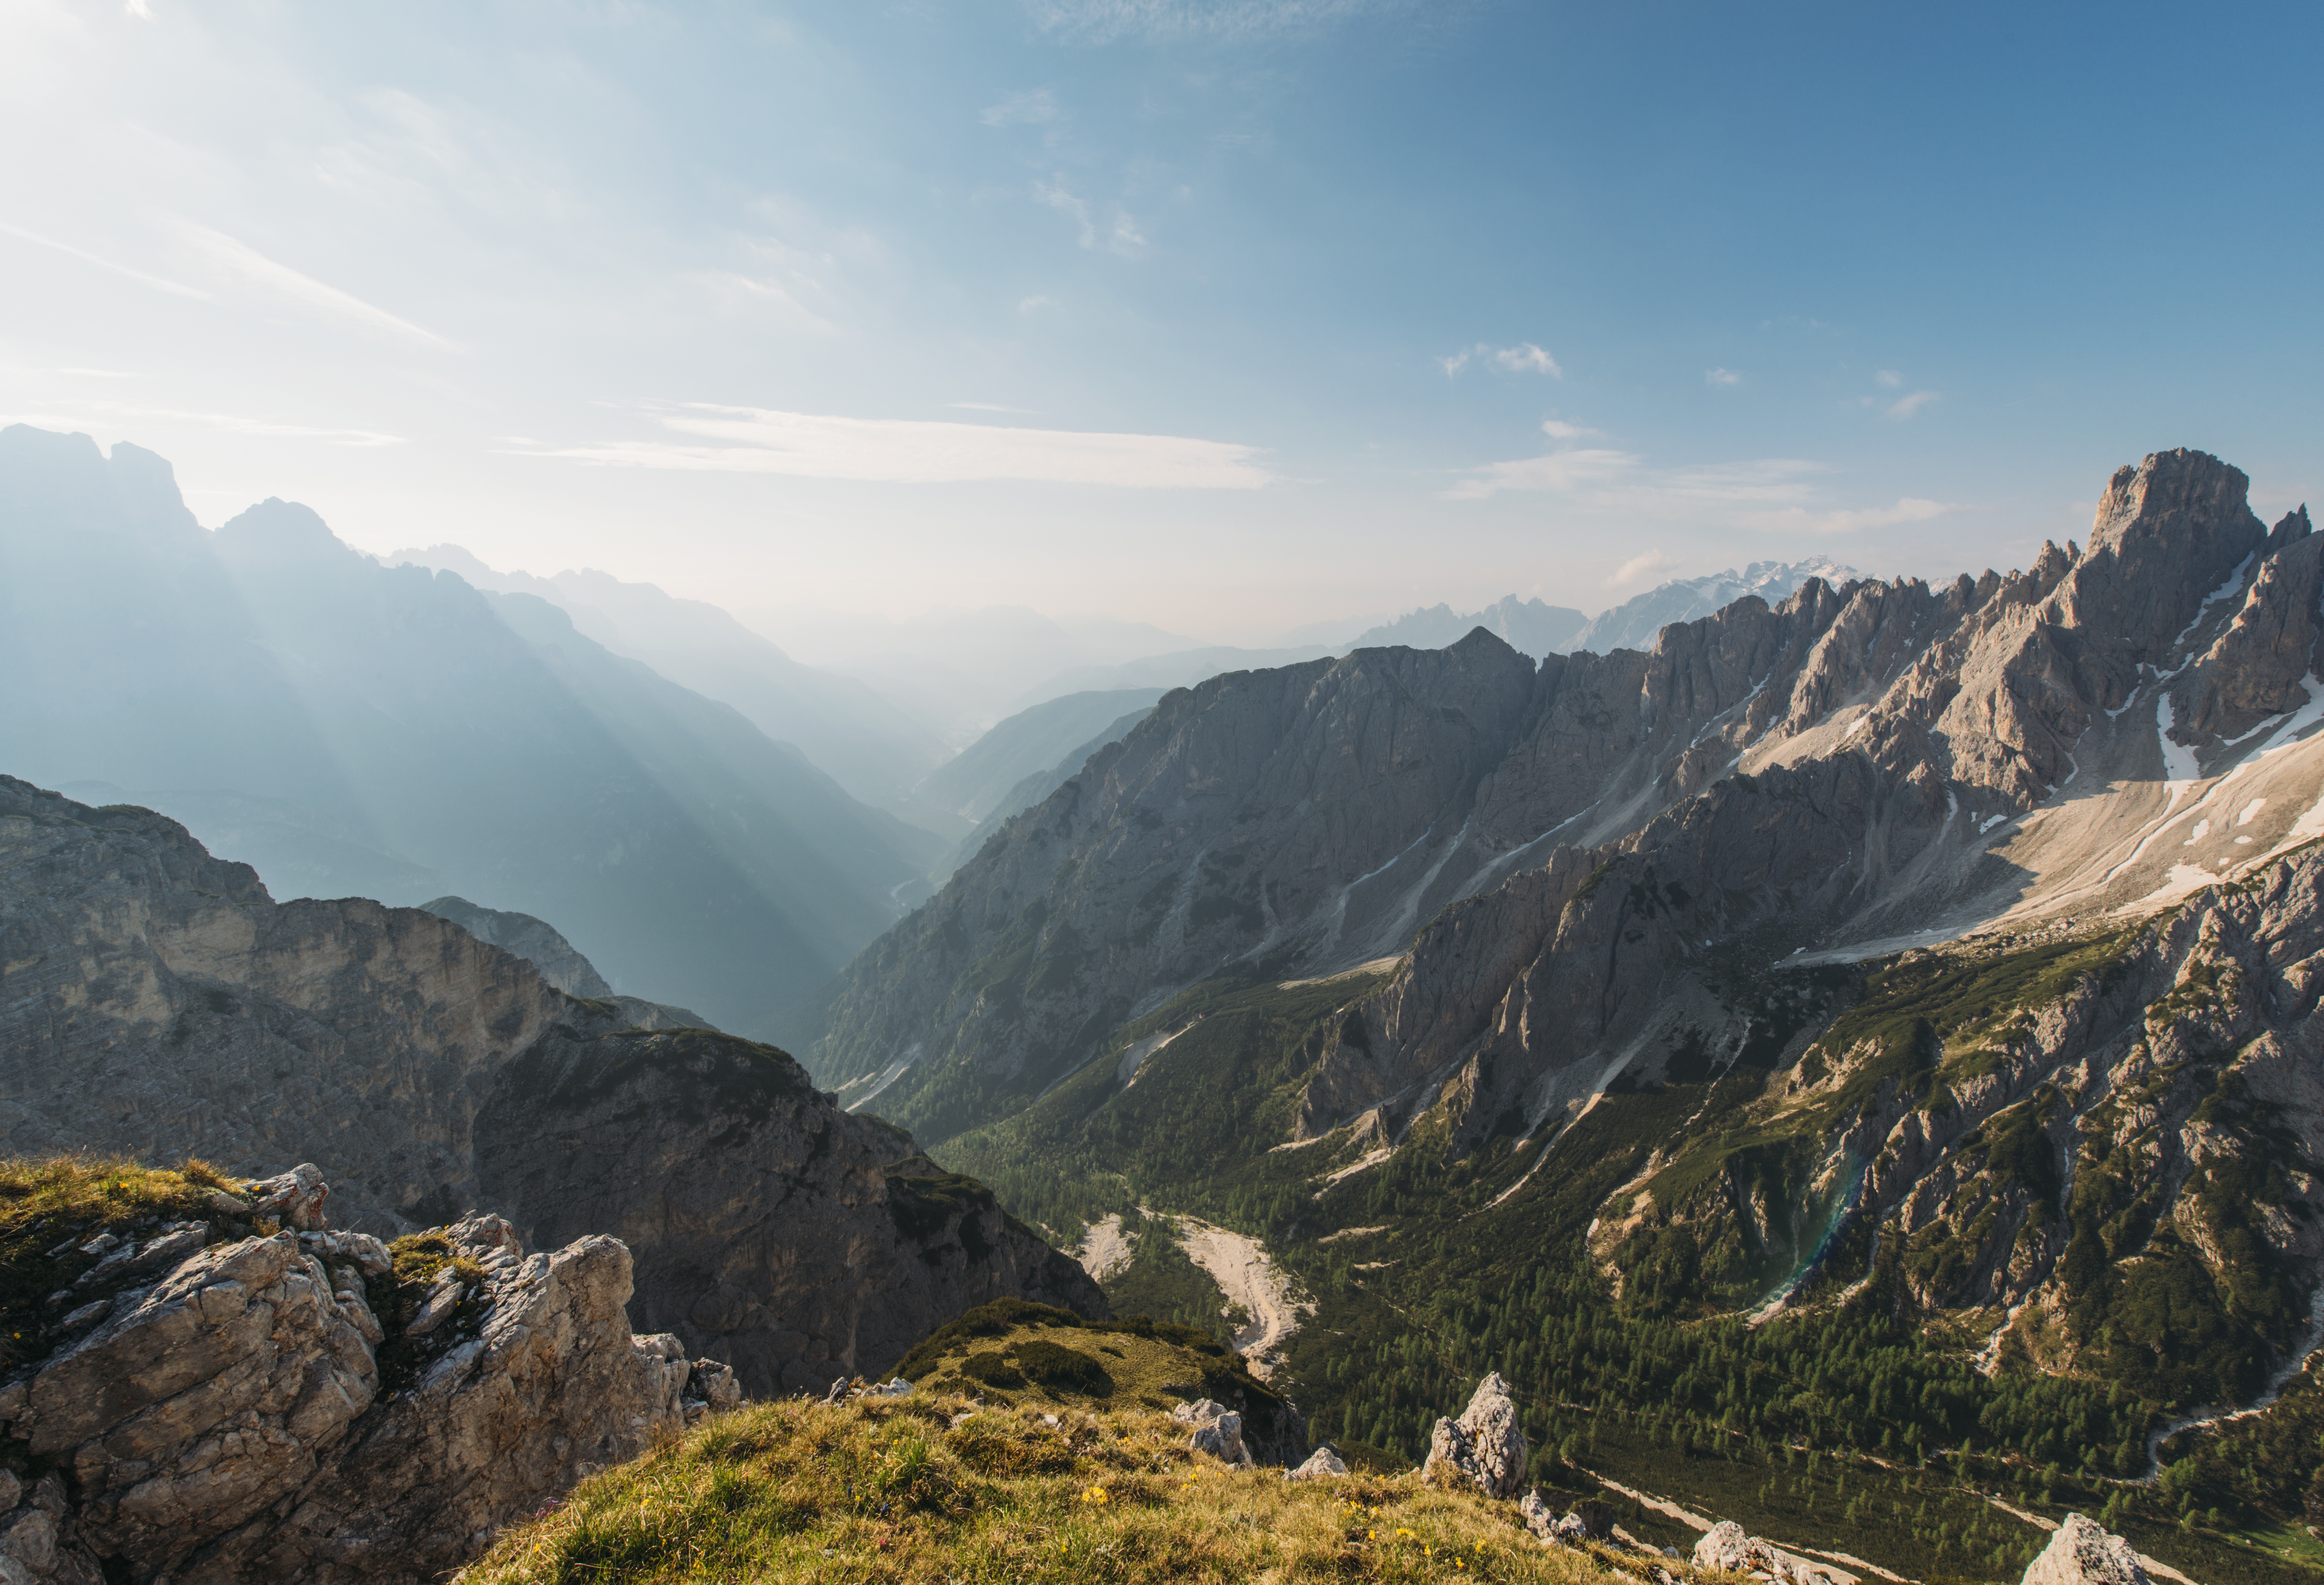
landscape, nature, rock, wilderness, walking, mountain, sky, hiking, countryside, adventure, peak, valley, mountain range, environment, idyllic, rural, scenic, scenery, ridge, summit, sports, mountains, alps, backpacking, plateau, fell, cirque, landform, mountain pass, geographical feature, mountainous landforms